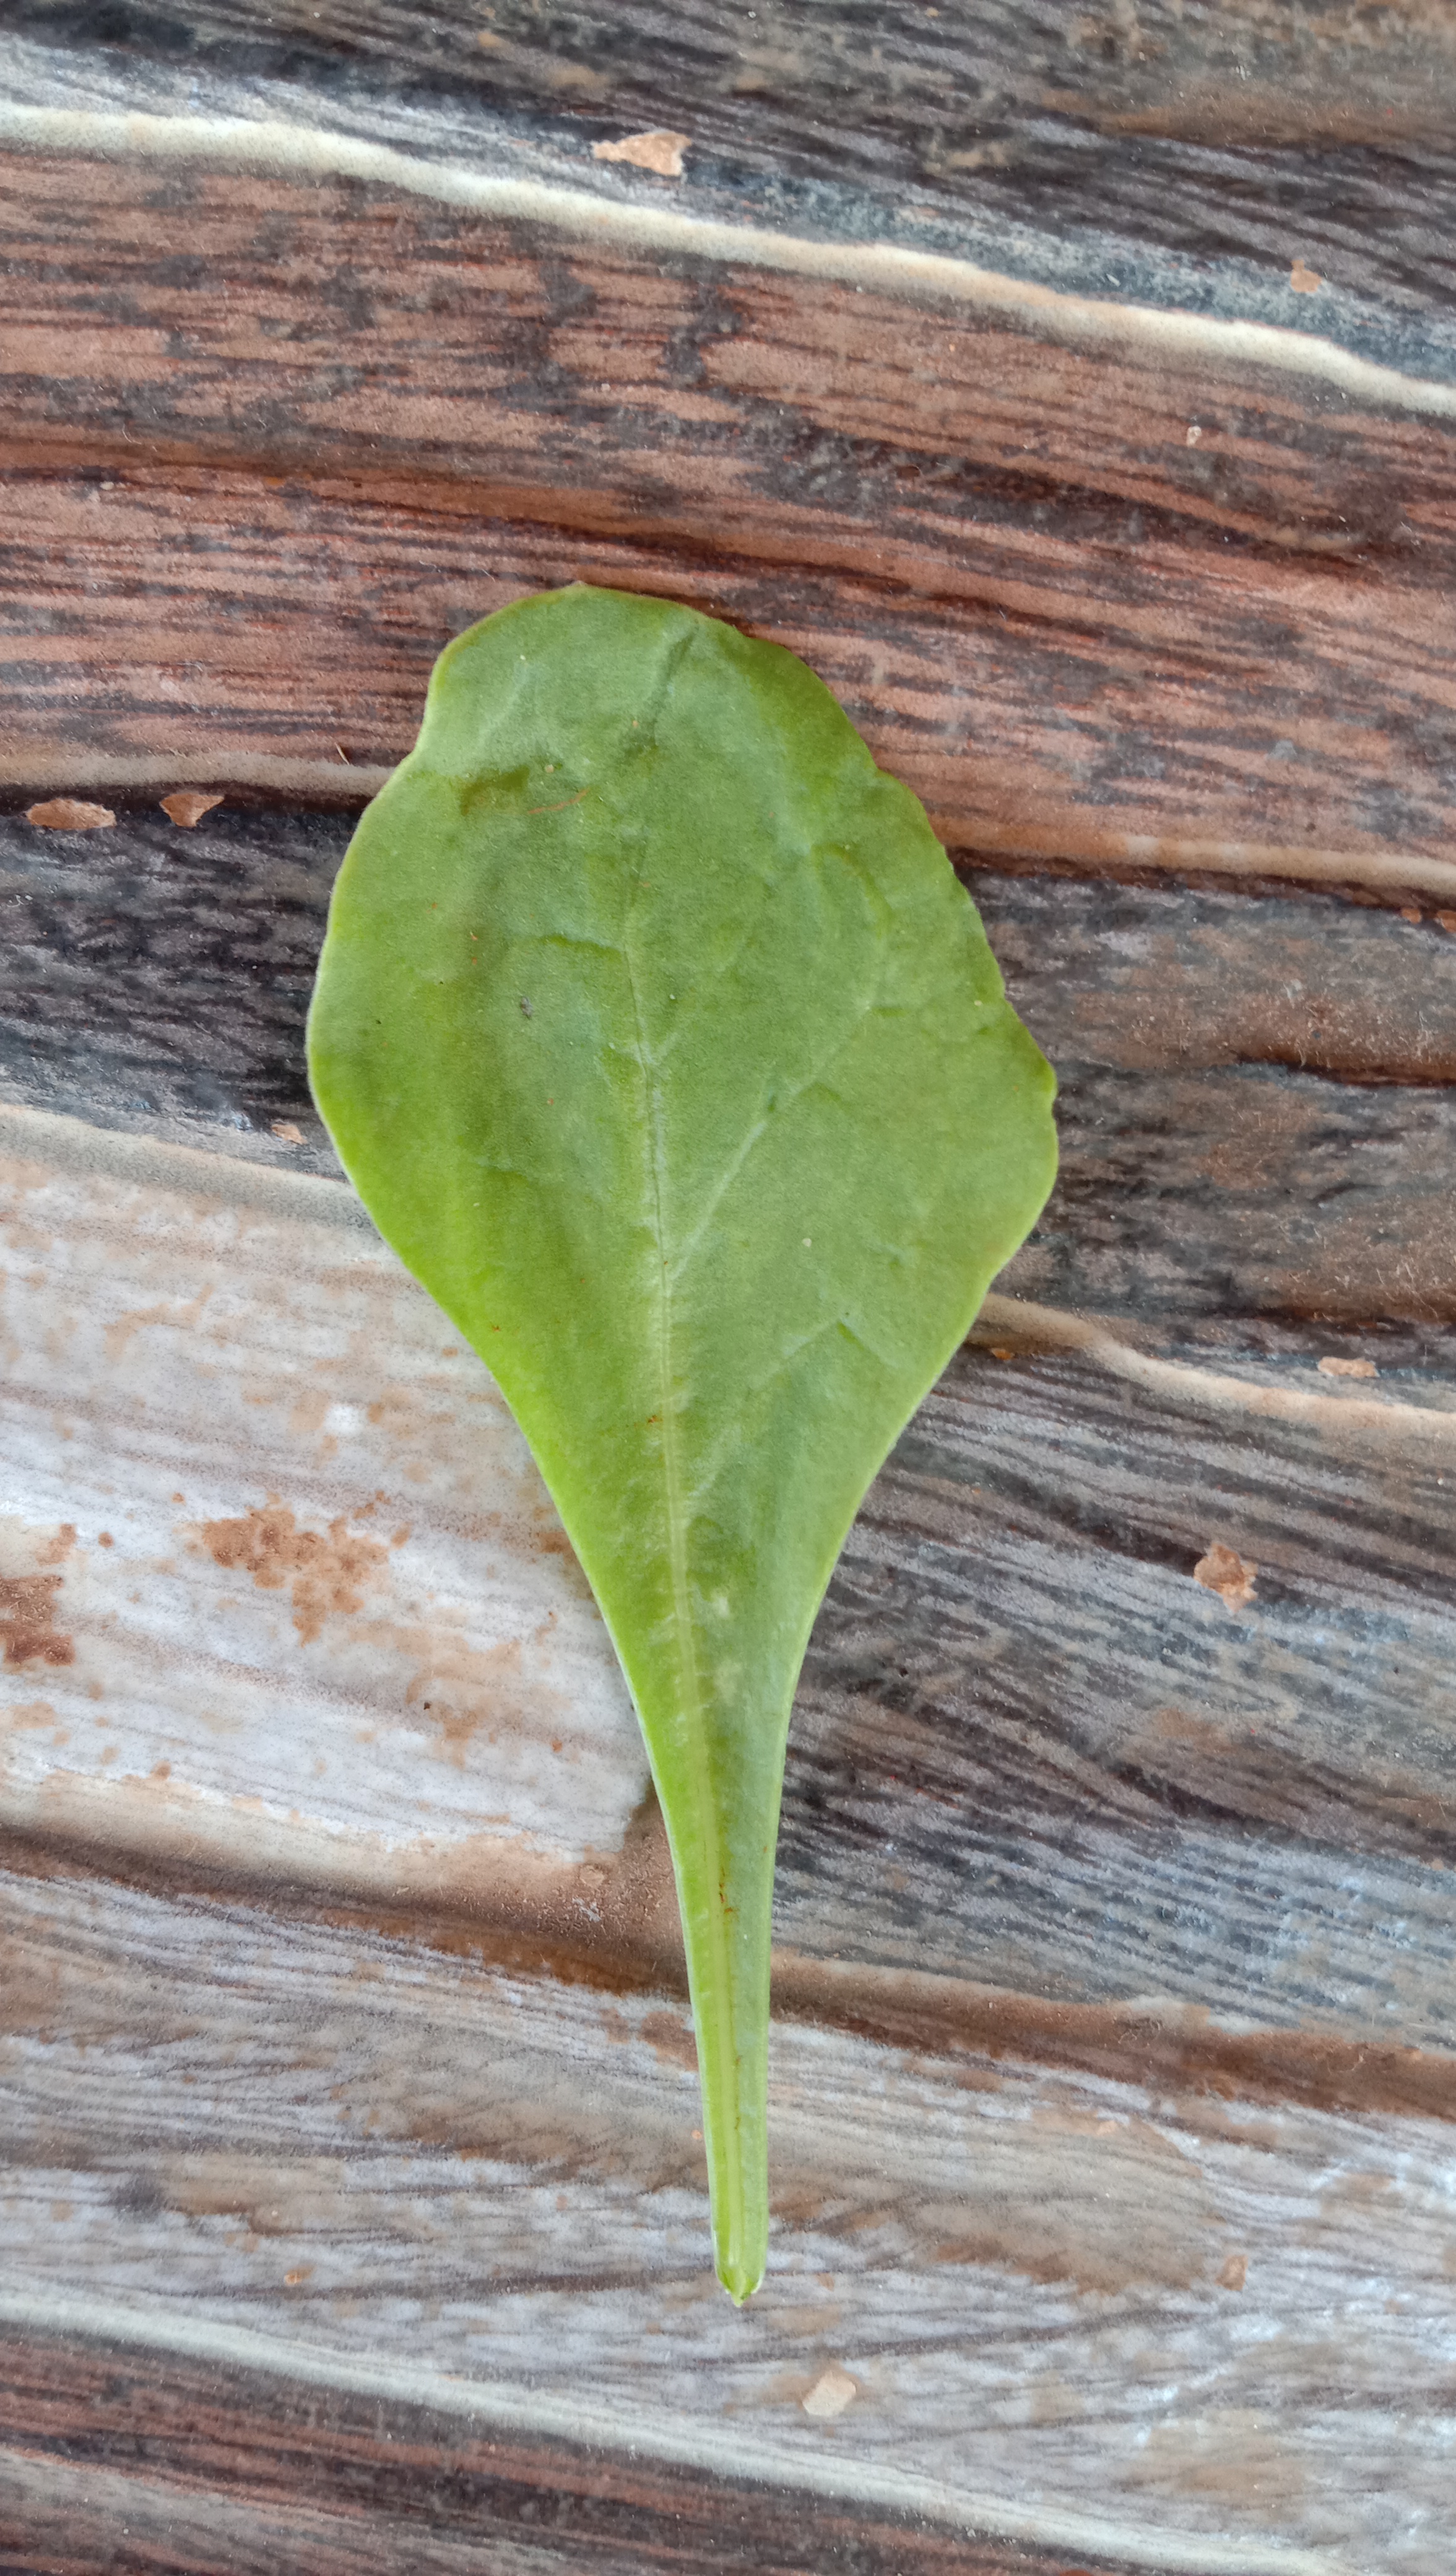
Plant: Palak(Spinach)